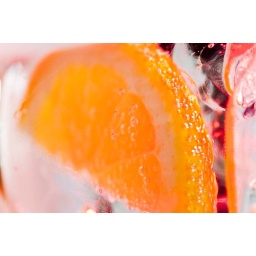
Slice of lemon in a glass with tonic water. Abstract kind of image